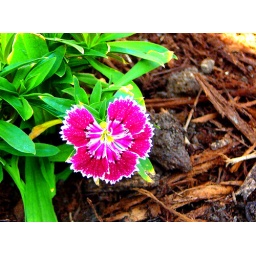
some editing done to this photo. just a cute flower i saw near the &amp;quot;curt time&amp;quot; clock